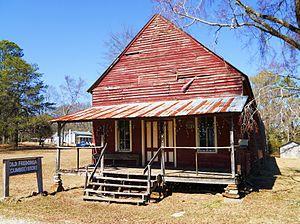
Fredonia est une communauté non organisée et une census-designated place située dans le comté de Chambers en Alabama aux États-Unis. Dans le passé, la communauté a également porté les noms de Freedona et de Hursts Store.